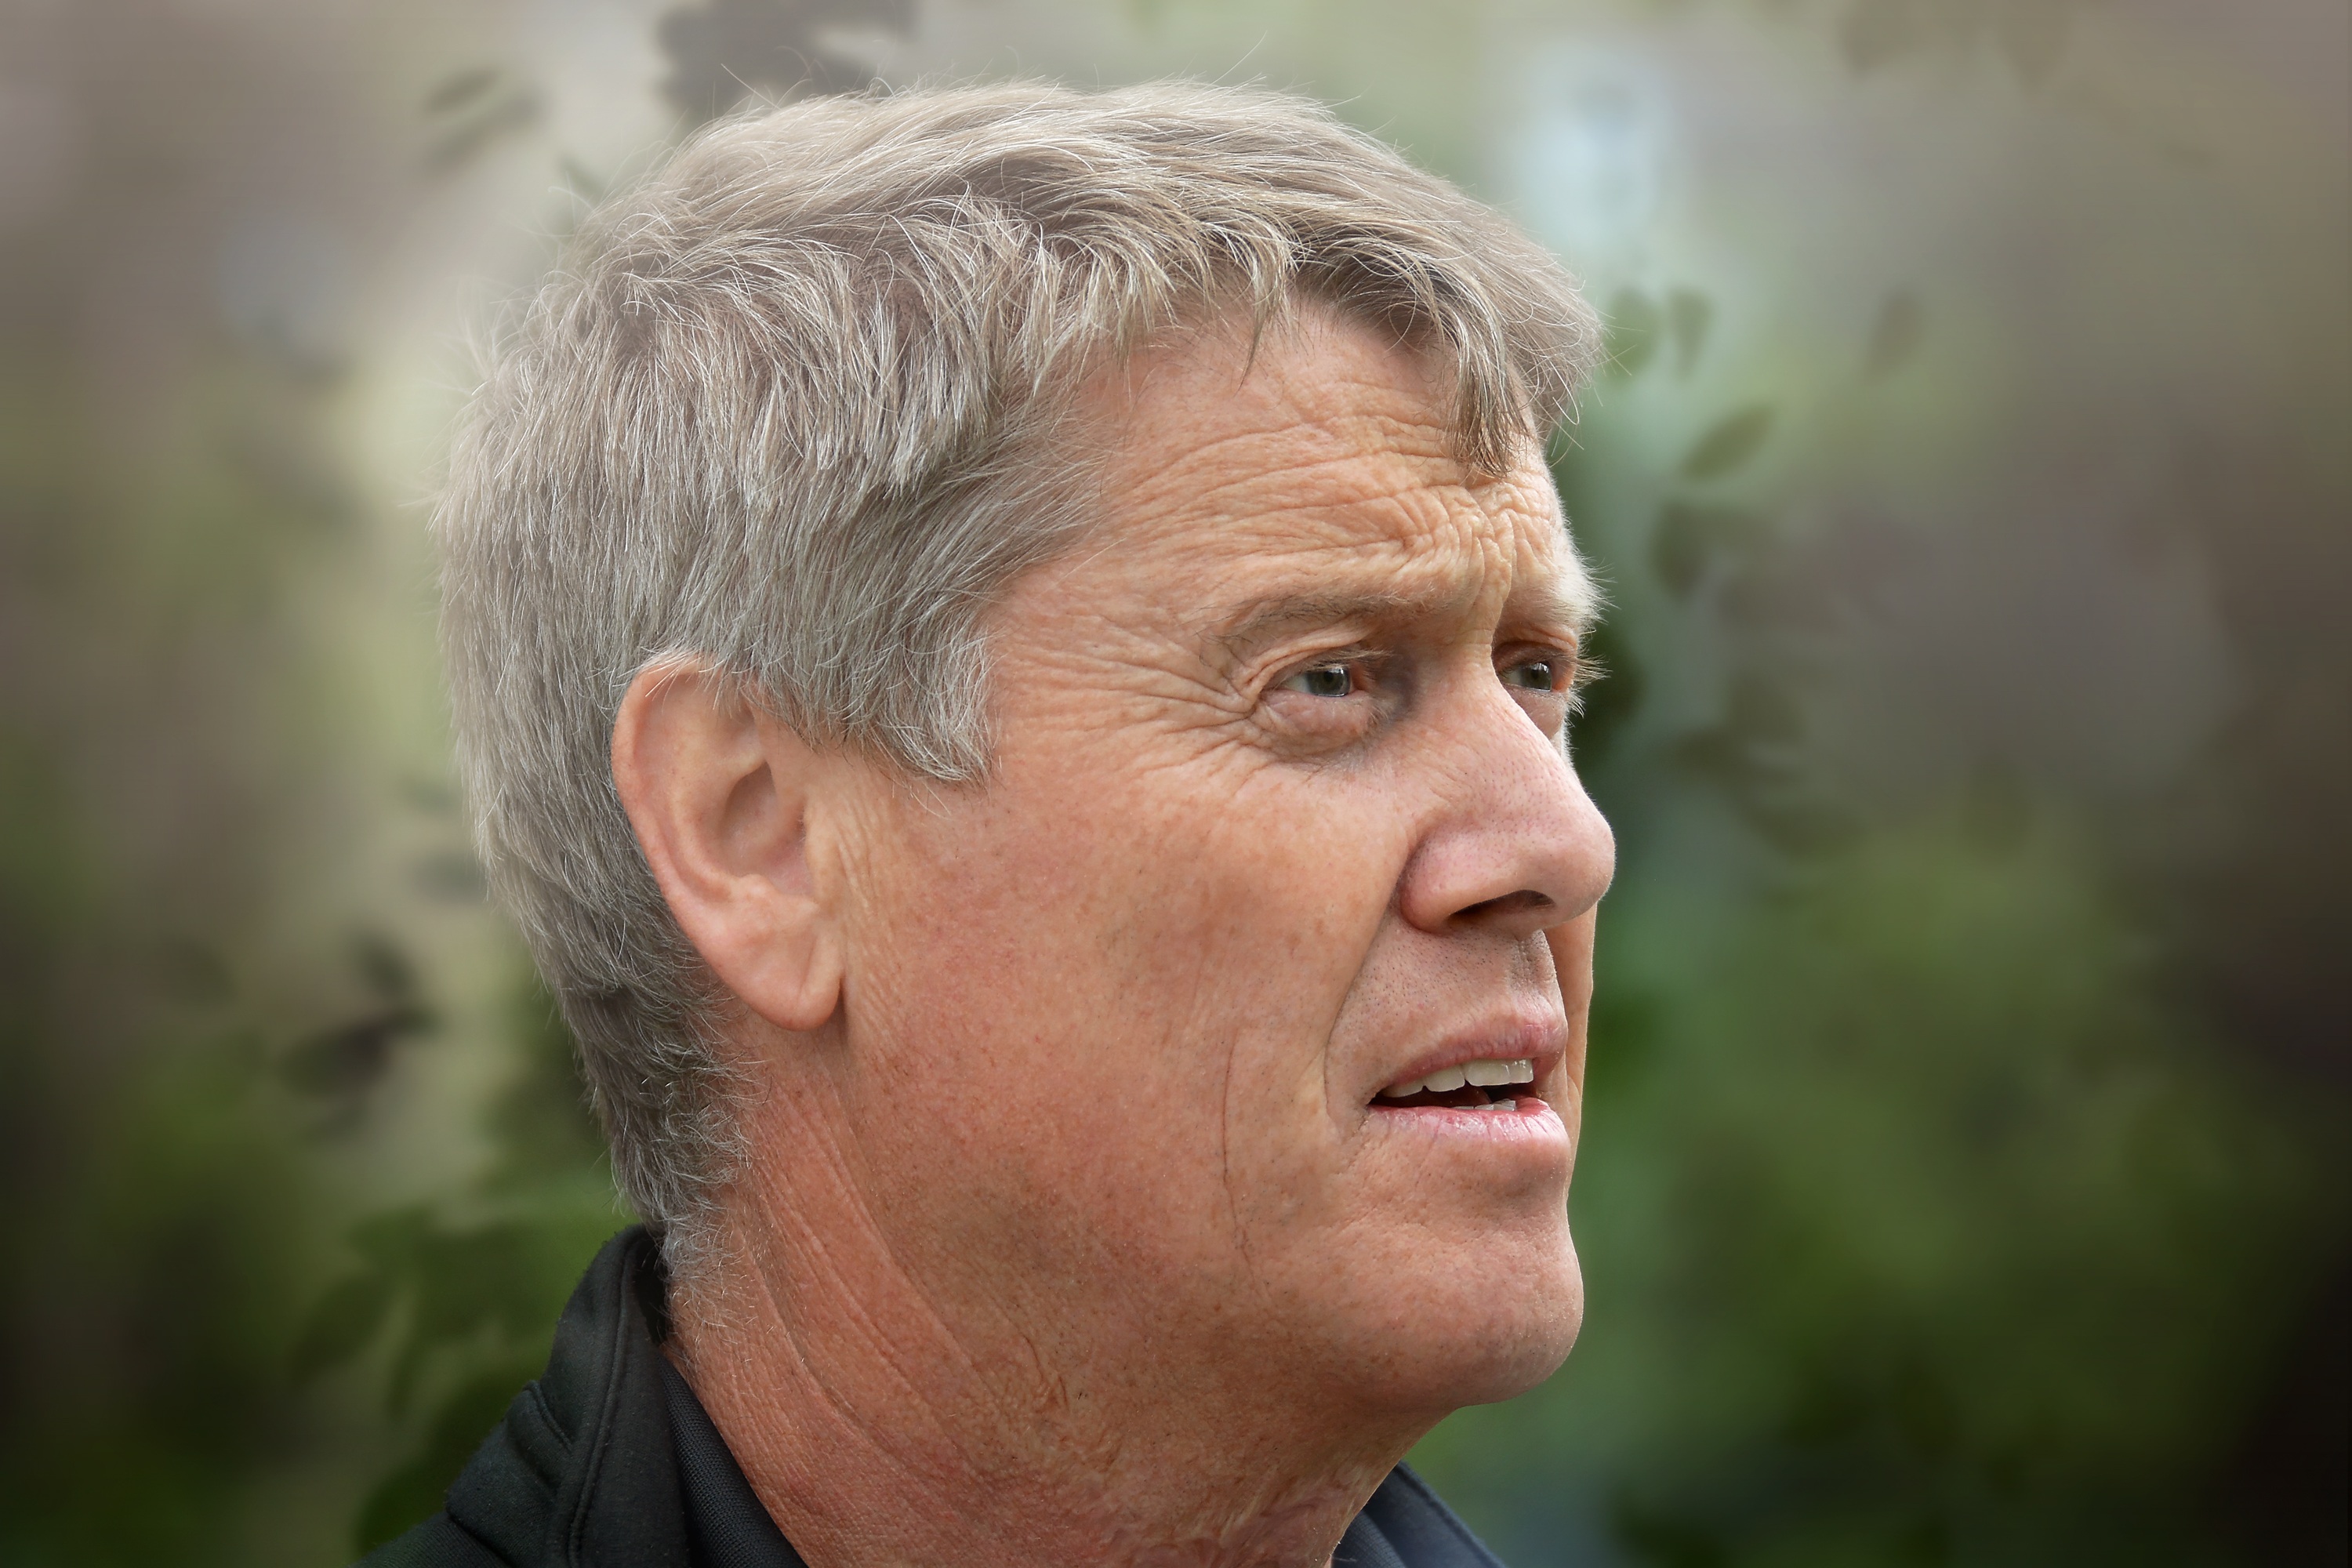
man, nature, forest, person, people, hair, fog, view, male, portrait, human, close, facial expression, hairstyle, senior citizen, close up, face, nose, eye, head, out, emotion, weather mood, portrait photography, facial hair